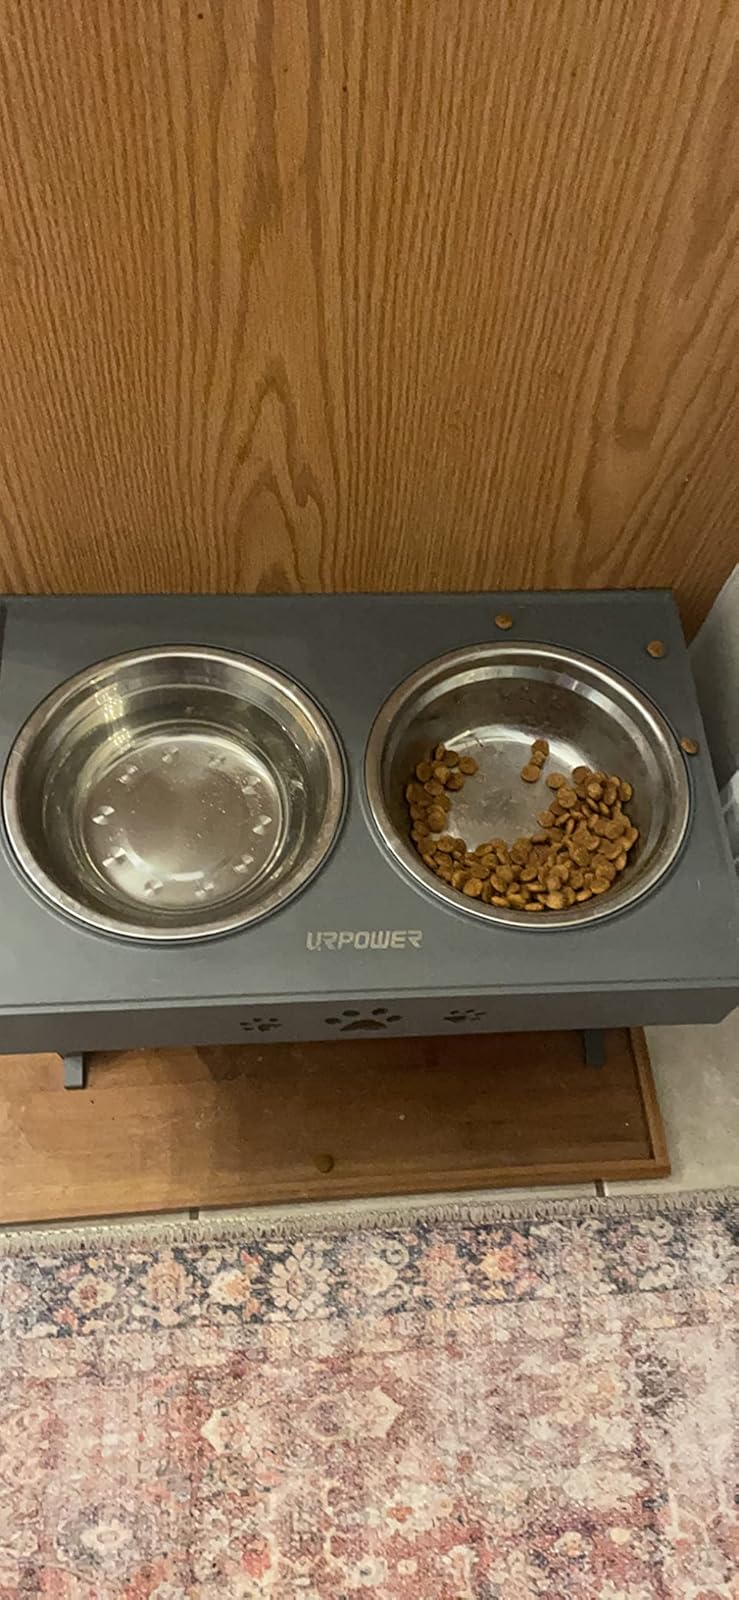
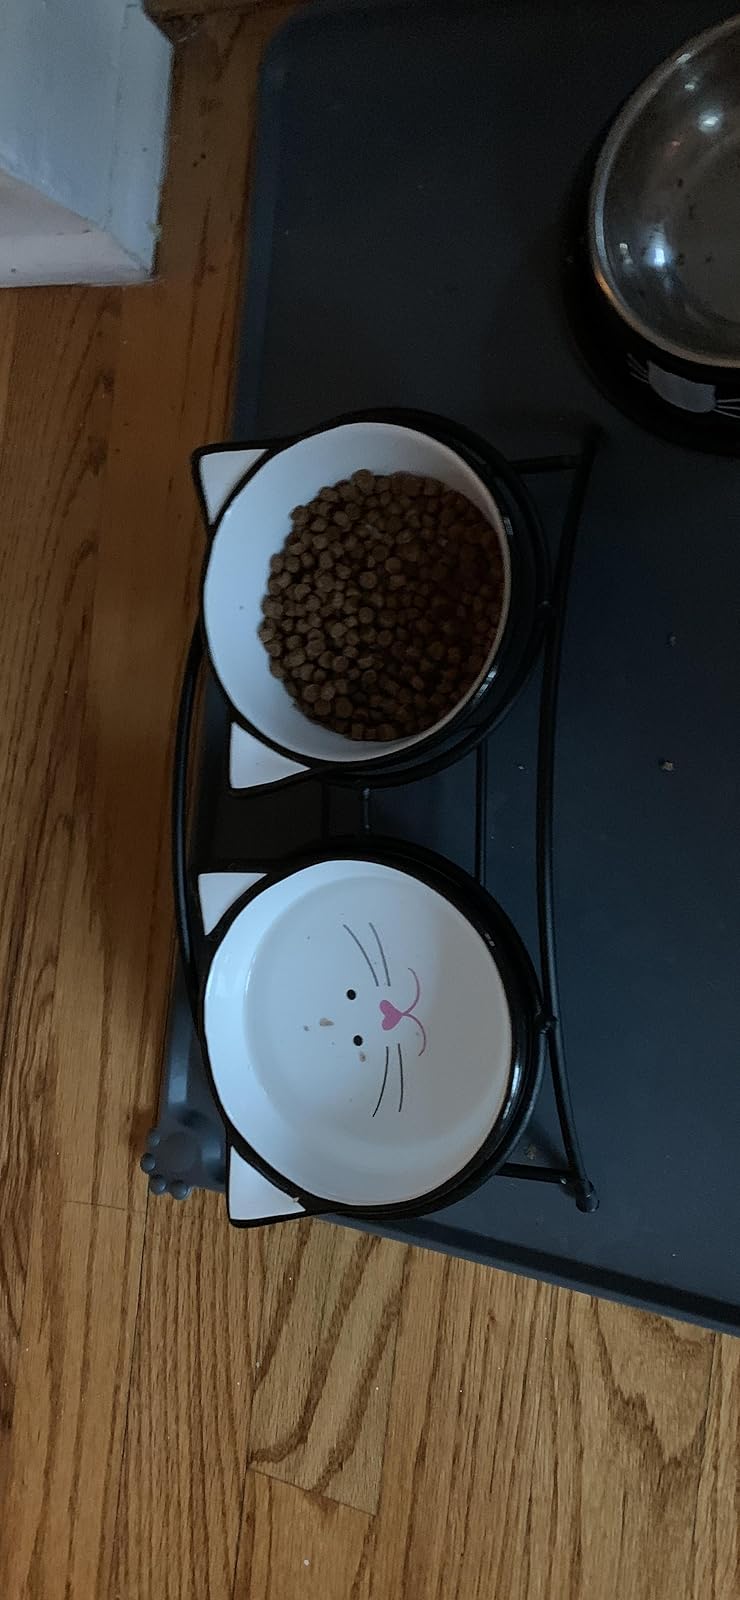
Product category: items_bowl
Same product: no